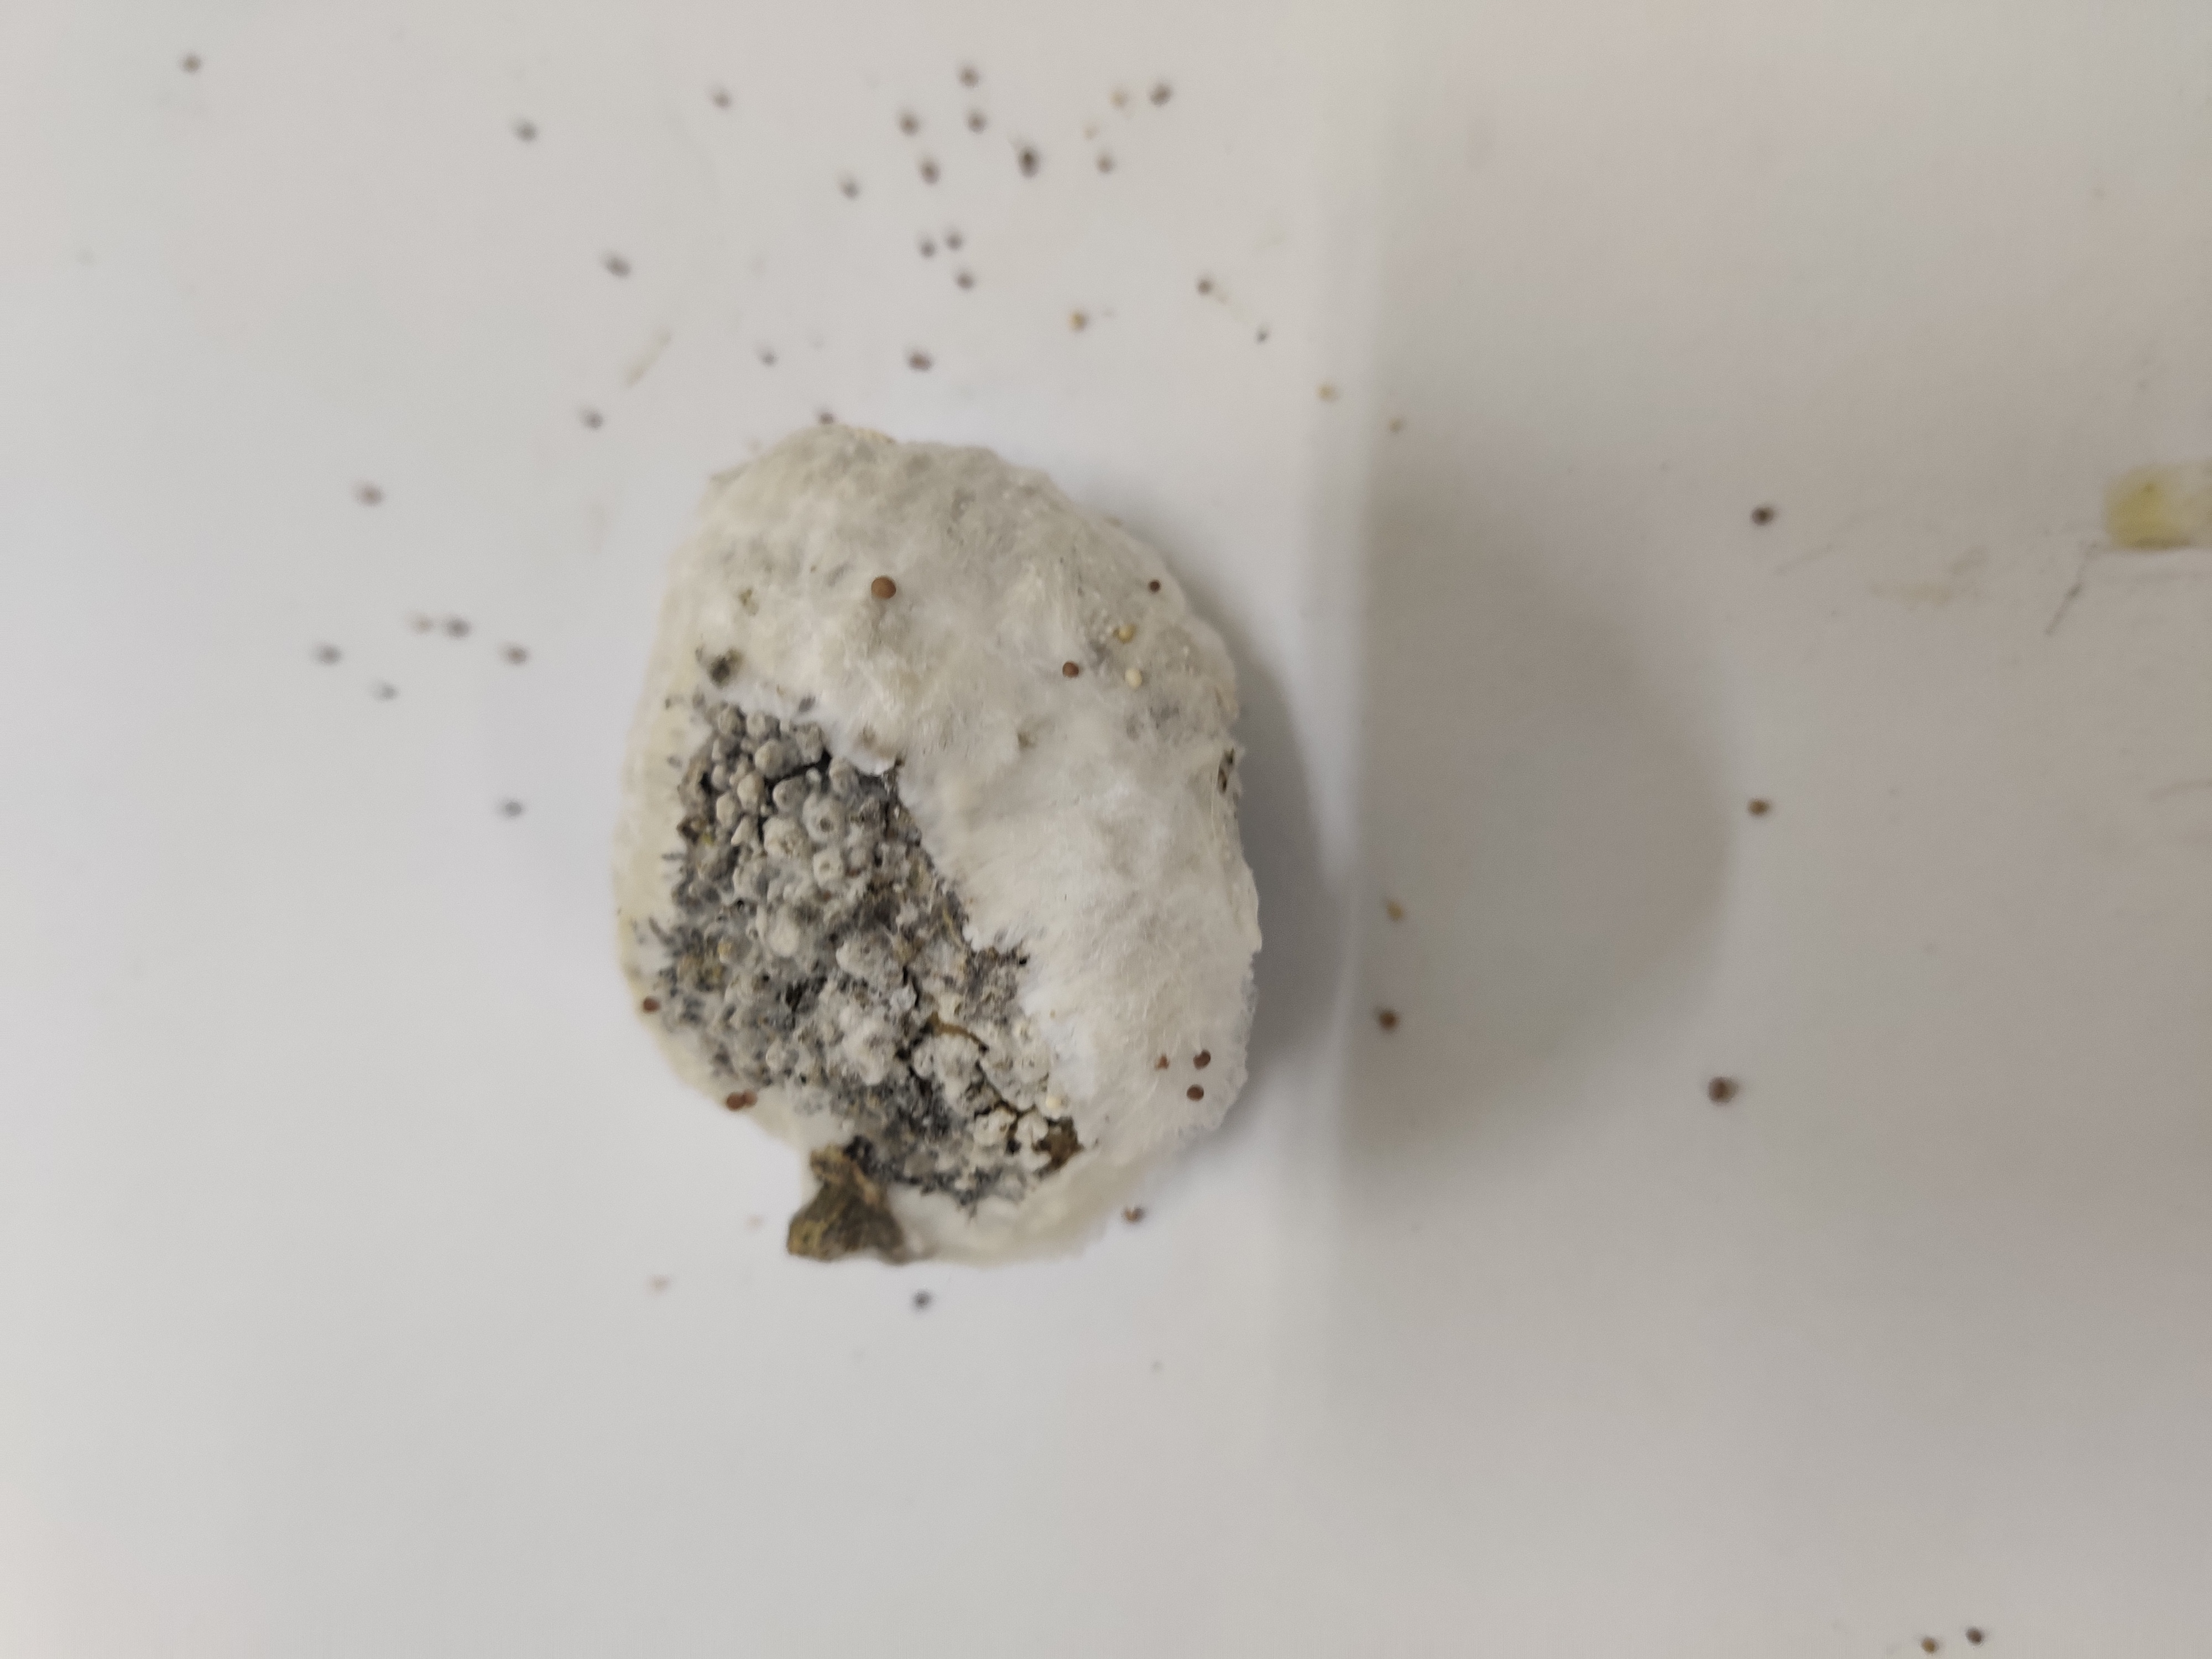
Crop: Spiny Gourd
Condition: Damaged